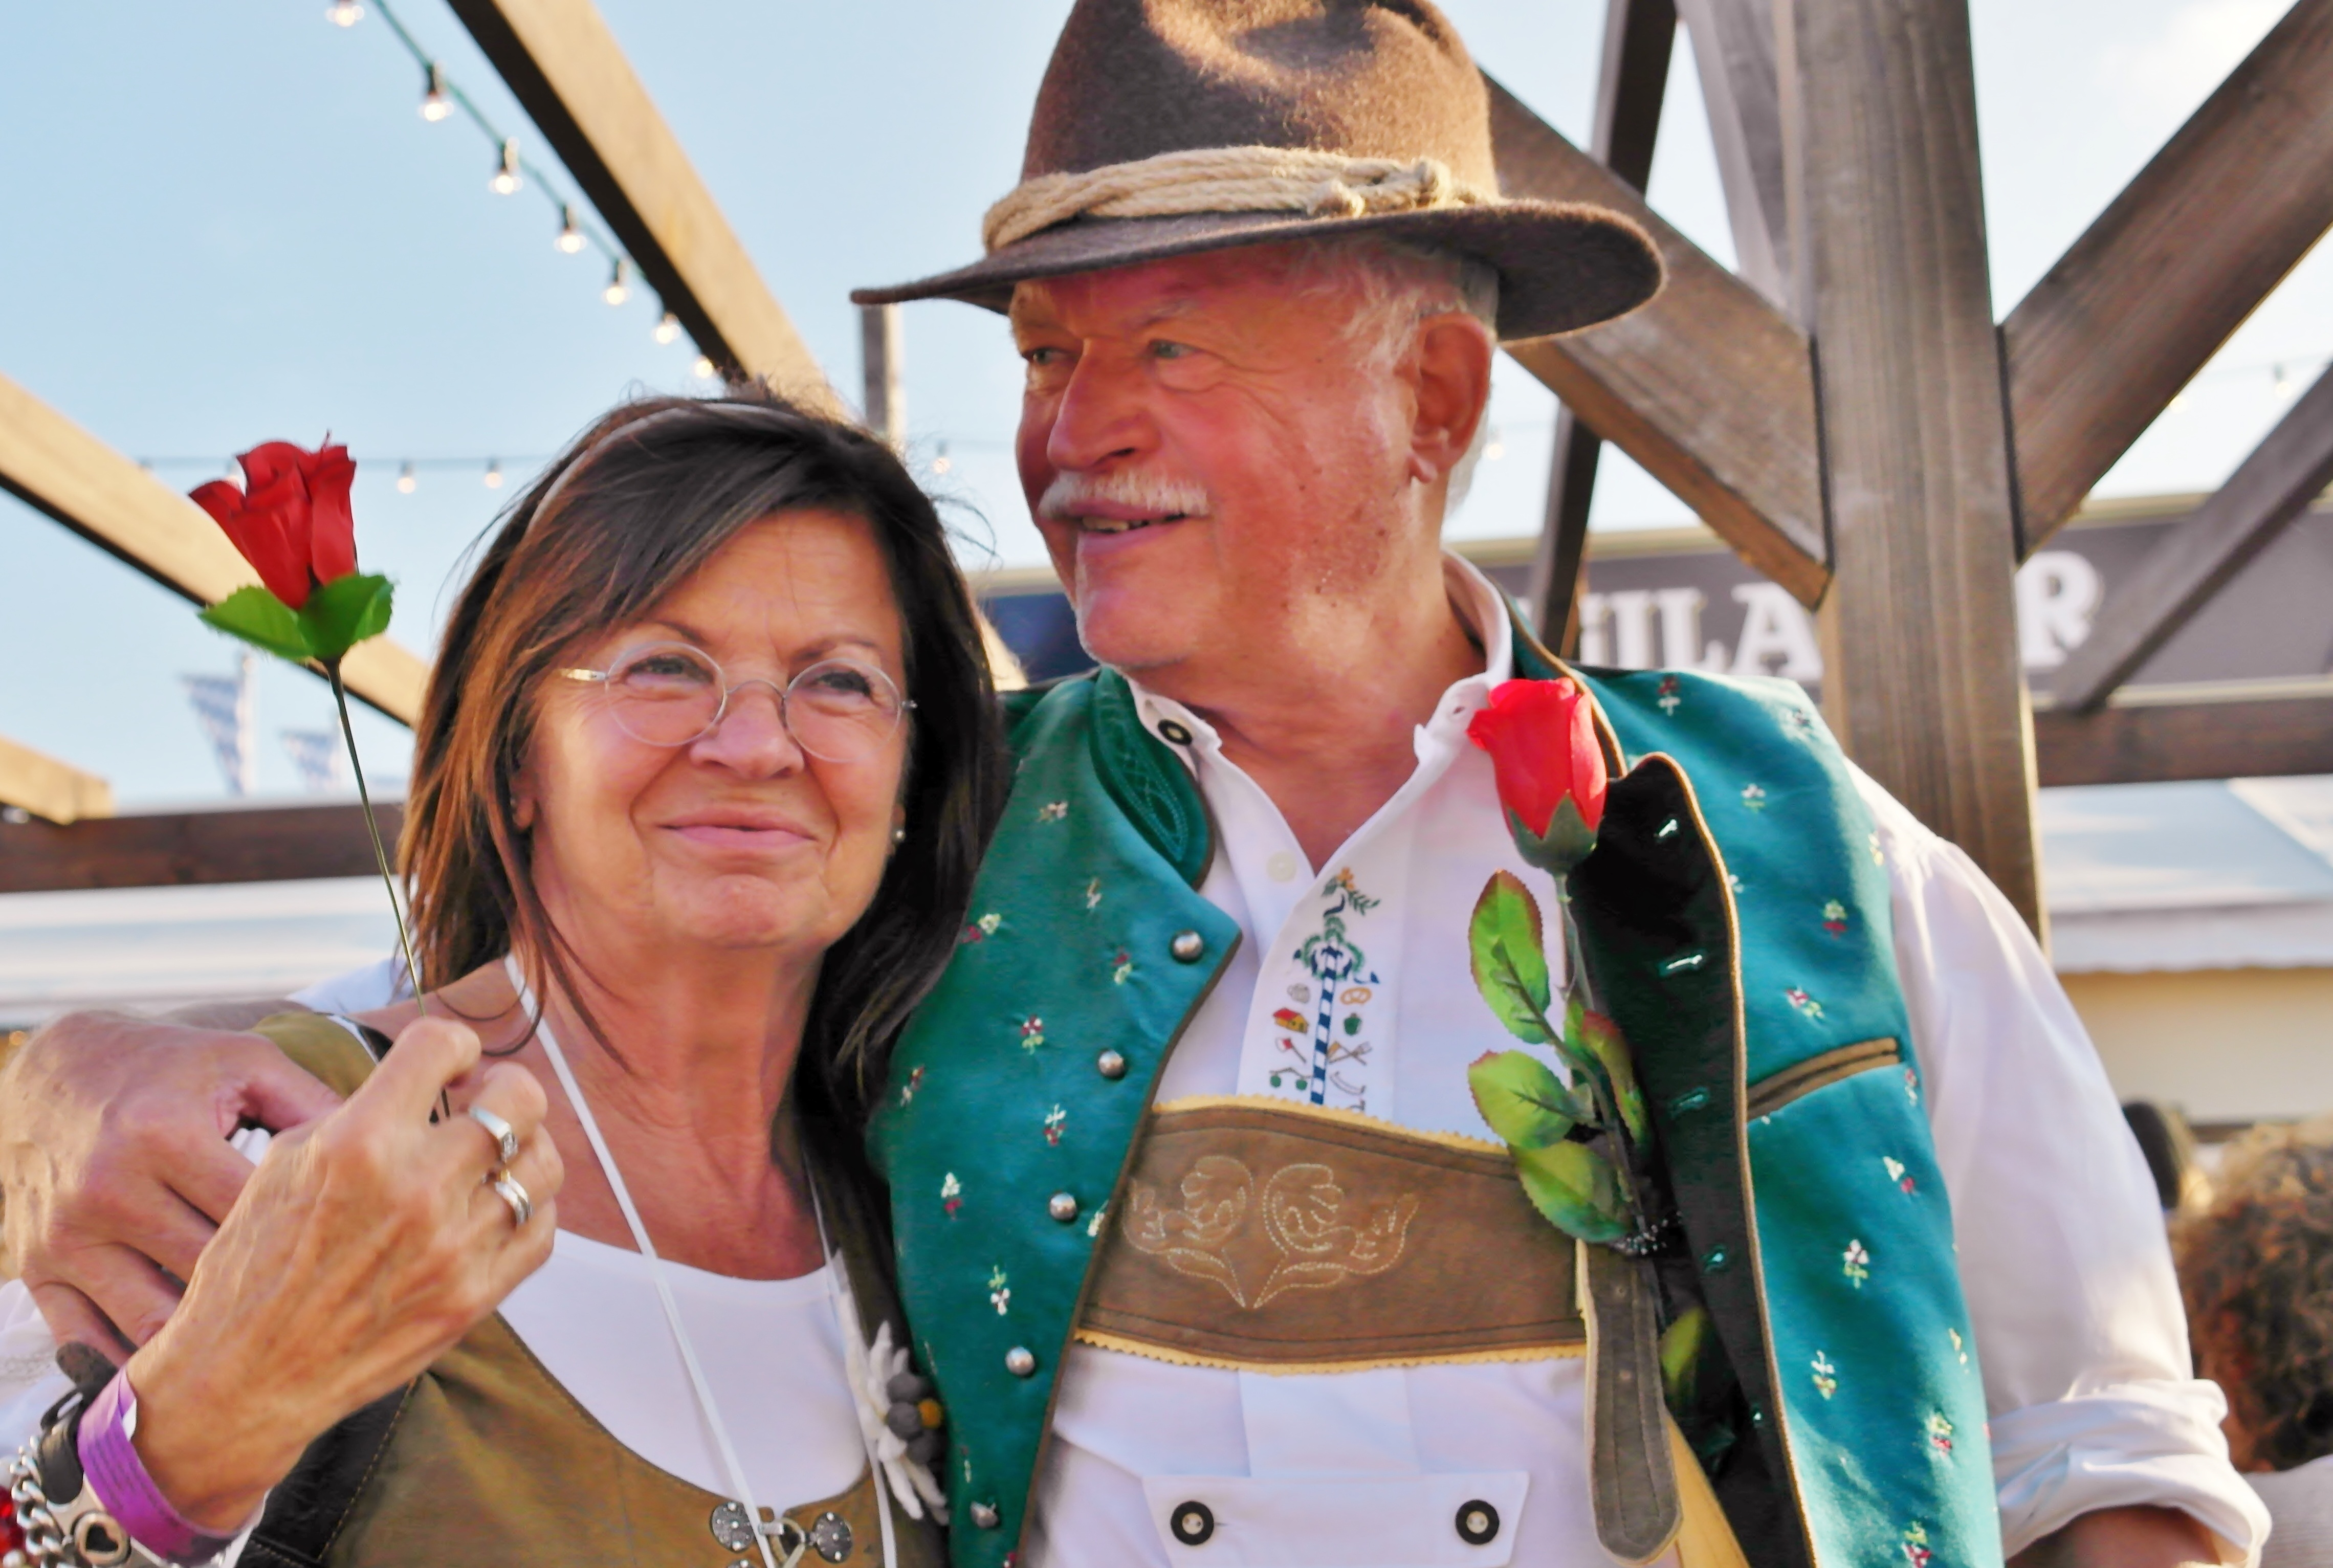
man, person, people, couple, romance, human, hat, two, clothing, festival, lovers, germany, bavaria, pair, tradition, costume, enjoy, togetherness, oktoberfest, dirndl, bavarian, leather pants, trachtenhut